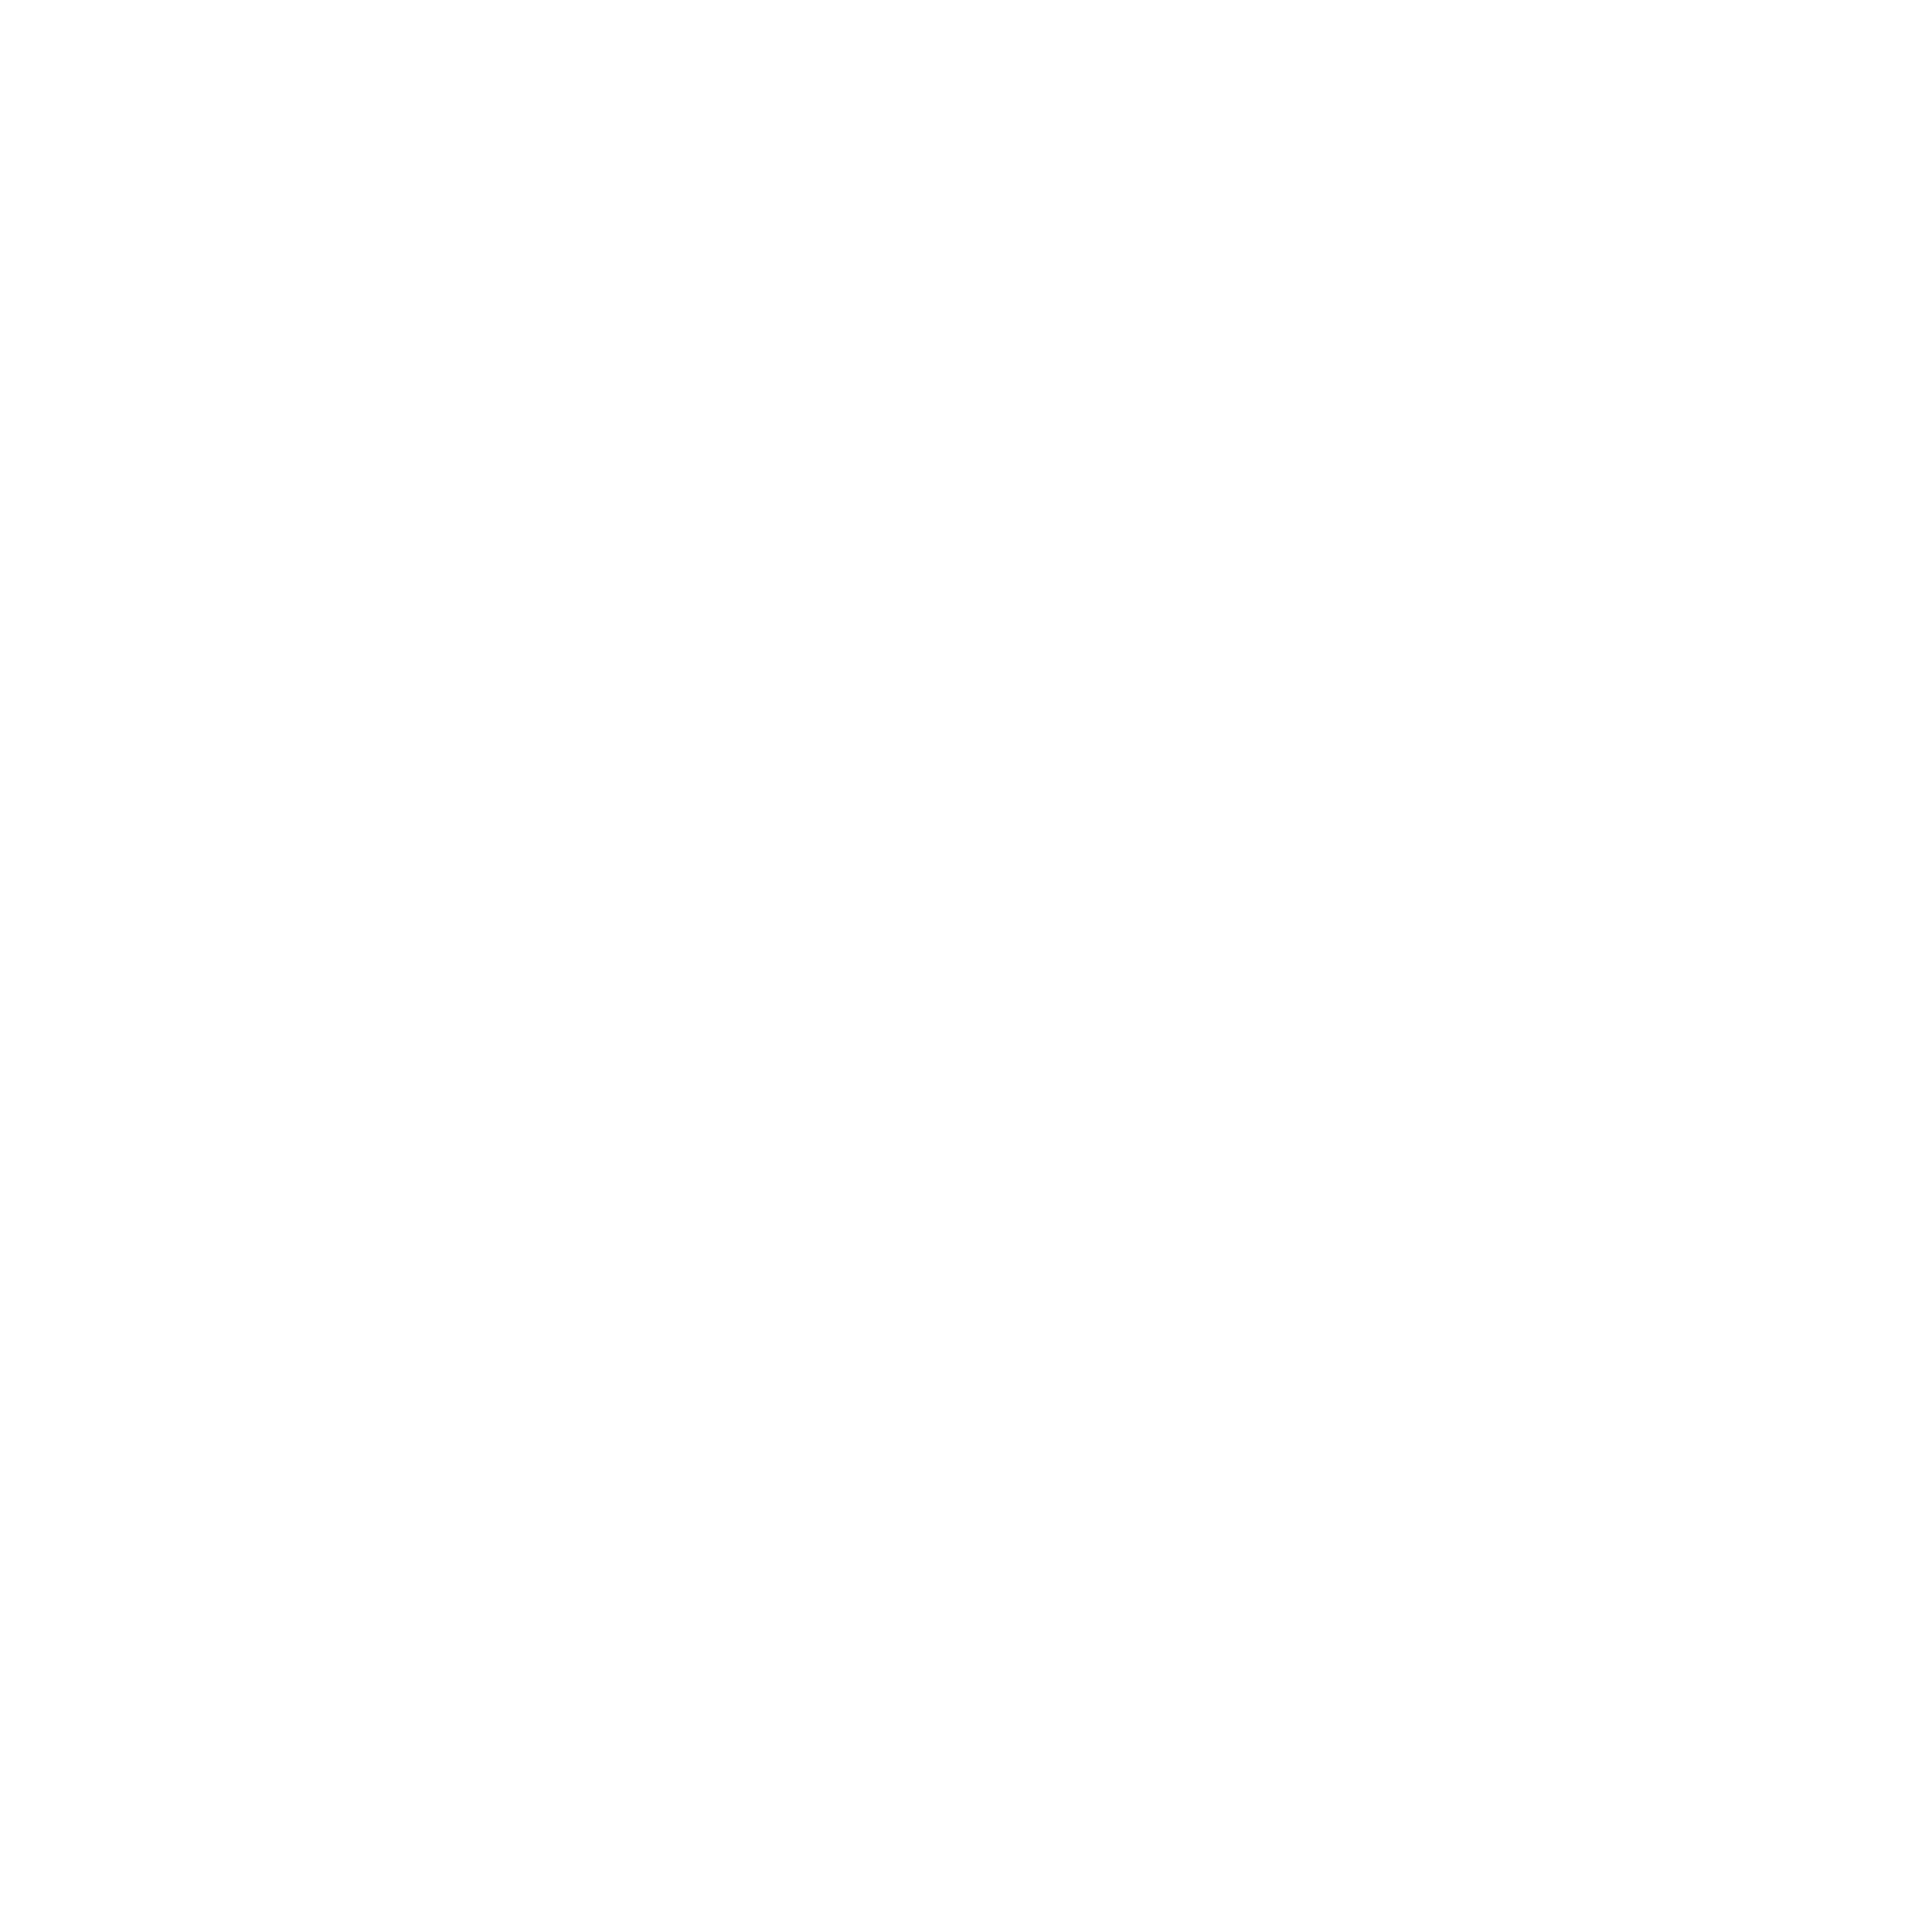
line, product